Viipuri massacre

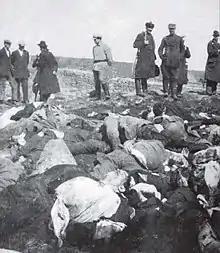
Victims of the massacre in the Annenkrone Fortress

Different estimations of the total number slain have taken place over the years. Soikkanen approximated the number at about 200, Tanskanen at 100, Upton at 50+, Russian newspapers noted by Vihavainen at 500-600, Rustanius and Jouni Eerola at 200, and lastly Jaru and Jouni Eerola at 350-550. Westerlund estimates the number at 360-420. Teemu Keskisarja estimates it at about 400.